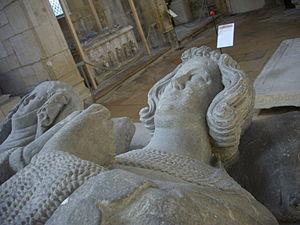
Tombeau de Henri Ier de Blâmont (mort vers 1331) et de son épouse Cunégonde de Linange en l'église des Cordeliers de Nancy (Meurthe-et-Moselle, France)
Blâmont est une commune française située dans le département de Meurthe-et-Moselle, en région Grand Est.
Cette page concerne les événements qui se sont produits au treizième siècle en Lorraine.